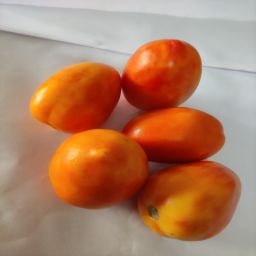
Crop: Tomato
Quality: Ripe